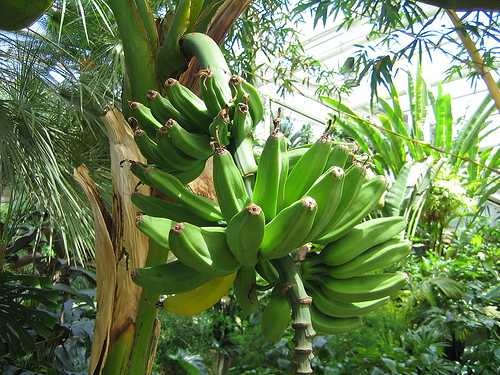
Label: Banana